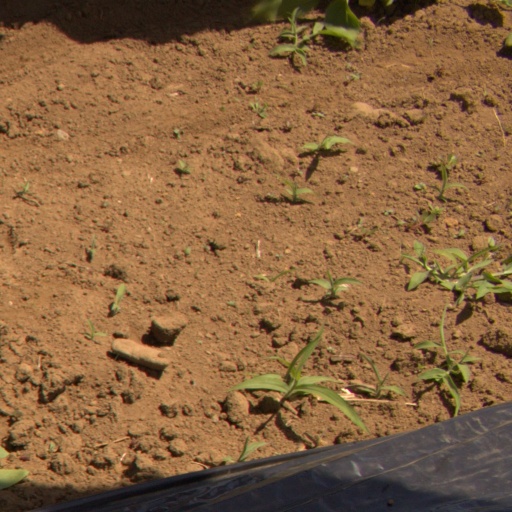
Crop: Jerusalem artichoke